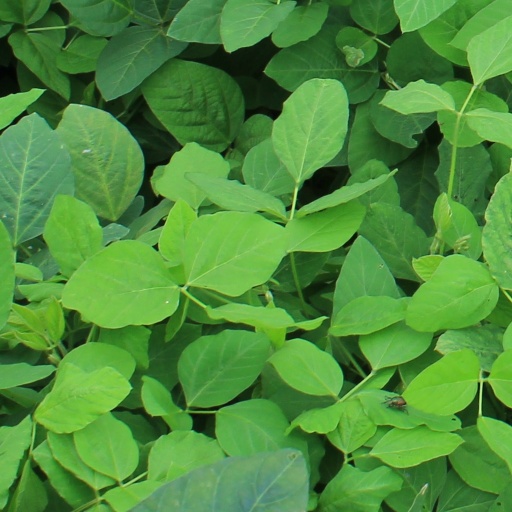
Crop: soybean